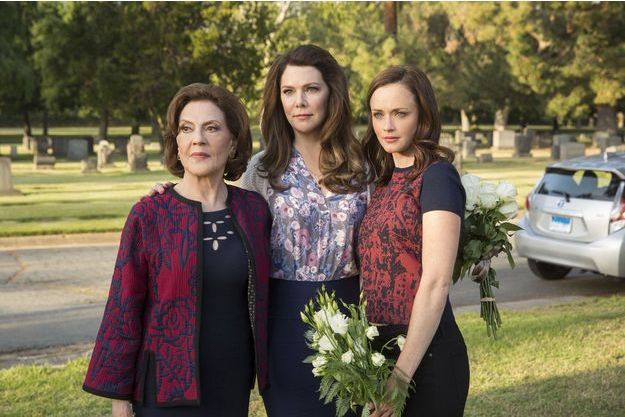
Gender: women